Tibetan art

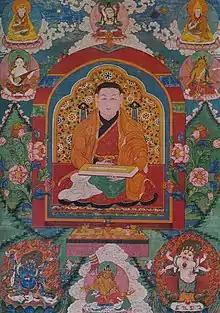
Self-portrait by the leading Mongolian monk Zanabazar (1635–1715)

Tibetan religious art has been described as "almost unbelievably conservative", to a large extent representing "the perpetuation of the forms and iconography of the last phase of Buddhist art of India", ending about the 12th century. This was the Pala-Sena art of north-east India, relatively close to Tibet, and the home of key figures like Atisha, a missionary from Nalanda in Bihar. After the decline of Buddhism in India soon after, very little survives from the Indian Buddhist art of this or earlier periods except monumental sculpture, and art historians must deduce much about this vanished culture from Tibetan works. Other influences on Tibetan art over the centuries came from Chinese and Nepalese Buddhist art. Landscape backgrounds were adopted from Chinese painting from about the 14th century for some thanka, and Chinese ornamental styles became dominant around 1700.